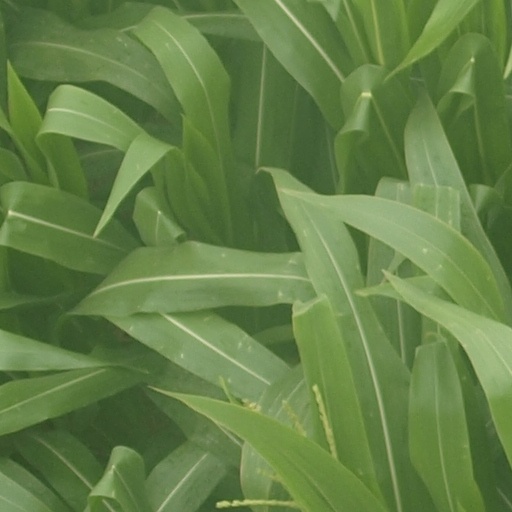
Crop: maize; corn